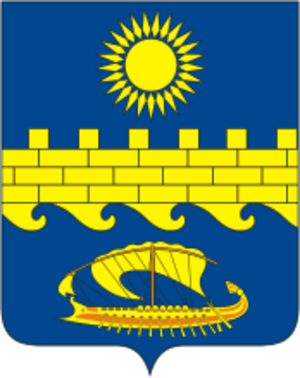
Anapa
Anapas våben
Anapa er en russisk by med 58.990 indbyggere, i Krasnodar kraj ved den nordlige bred af Sortehavet.